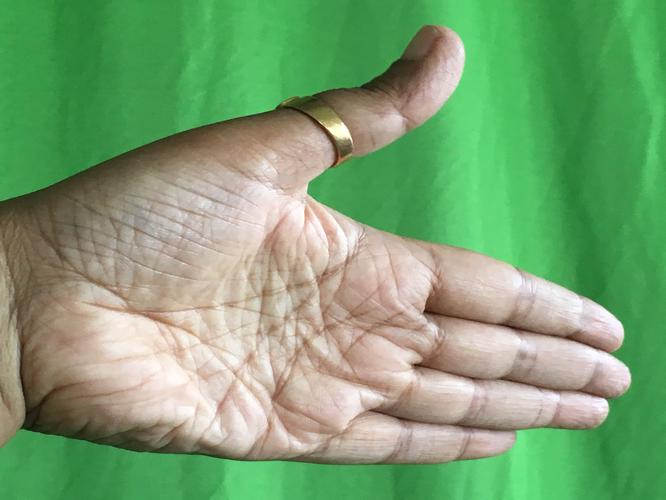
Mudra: Ardhachandran
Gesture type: single_hand